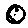
Label: 0